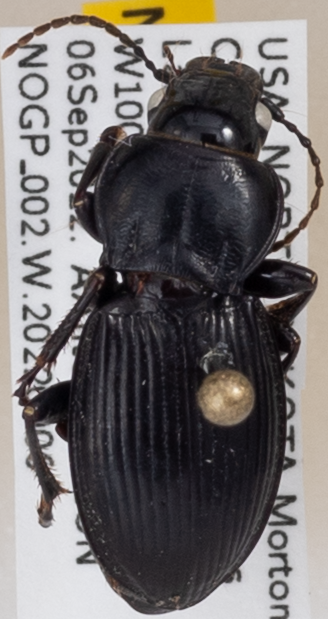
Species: Cyclotrachelus torvus
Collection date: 2022-09-06
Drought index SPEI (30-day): -0.186
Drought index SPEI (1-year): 0.63
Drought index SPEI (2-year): -0.71